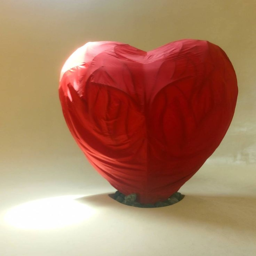
big thoughts come from the heart .